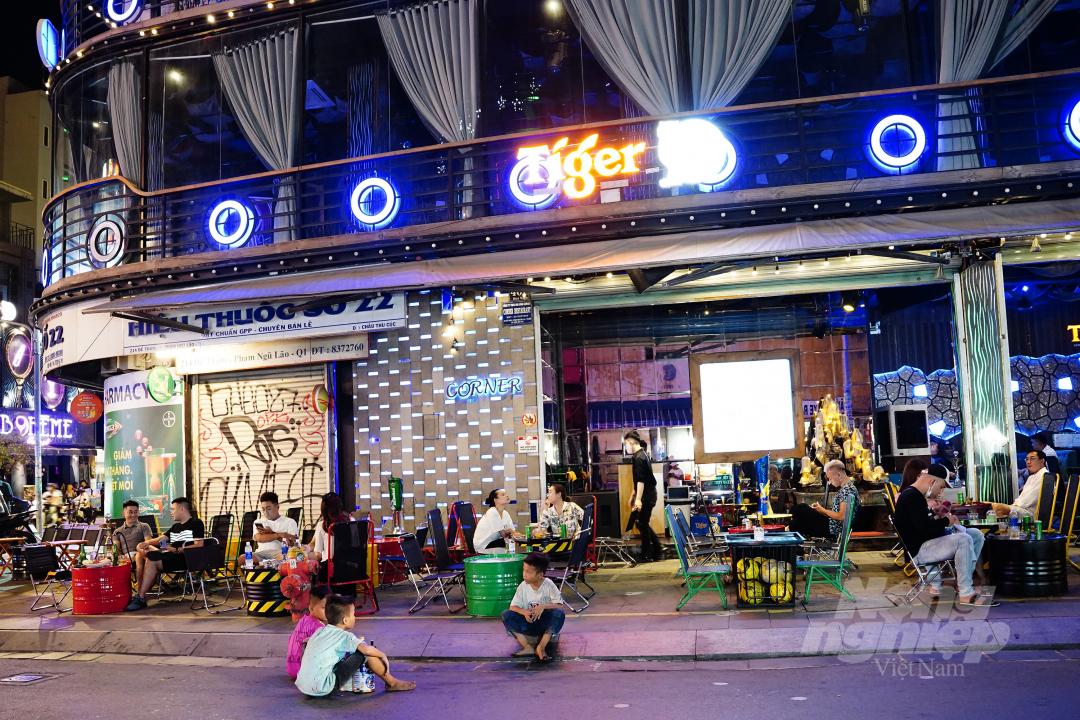
có một vài đứa trẻ đang ngồi gần nhau bên đường